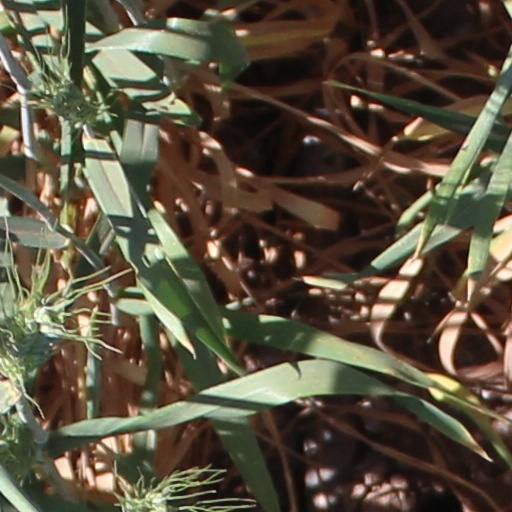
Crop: wheat